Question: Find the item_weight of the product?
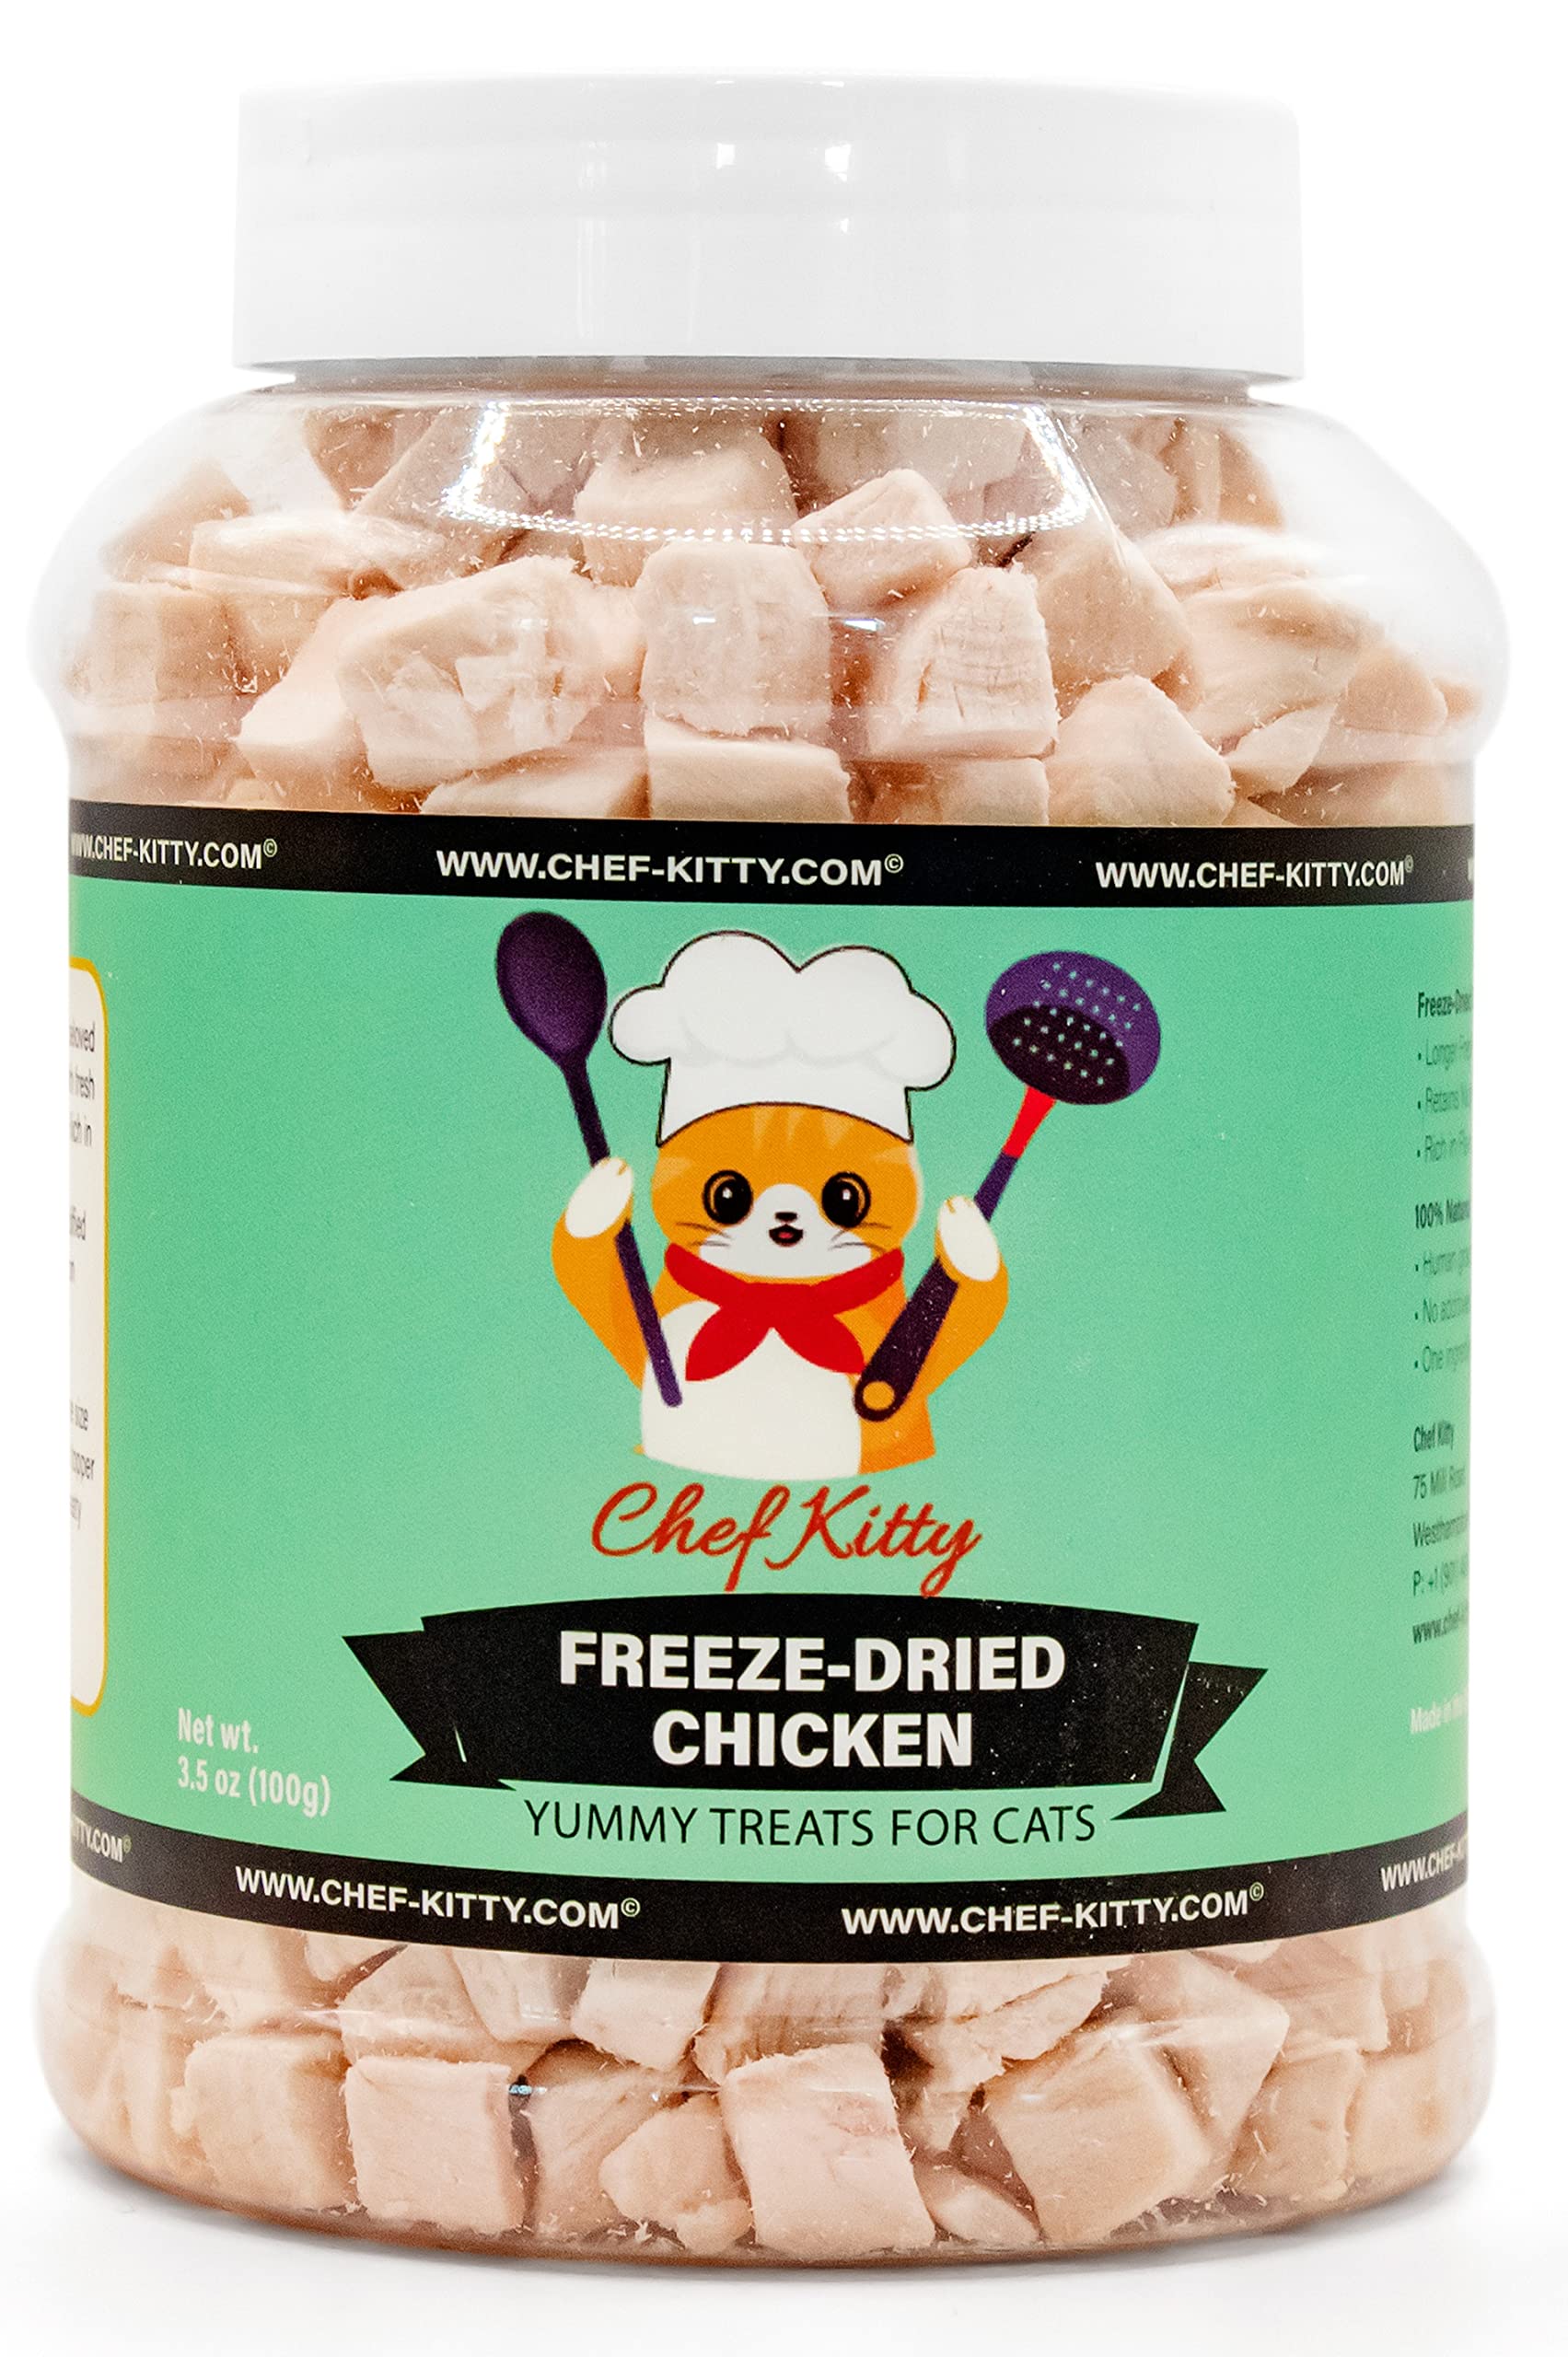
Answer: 100 gram